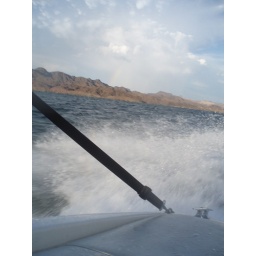
And I like water splashing by the boat as we go faster and faster.